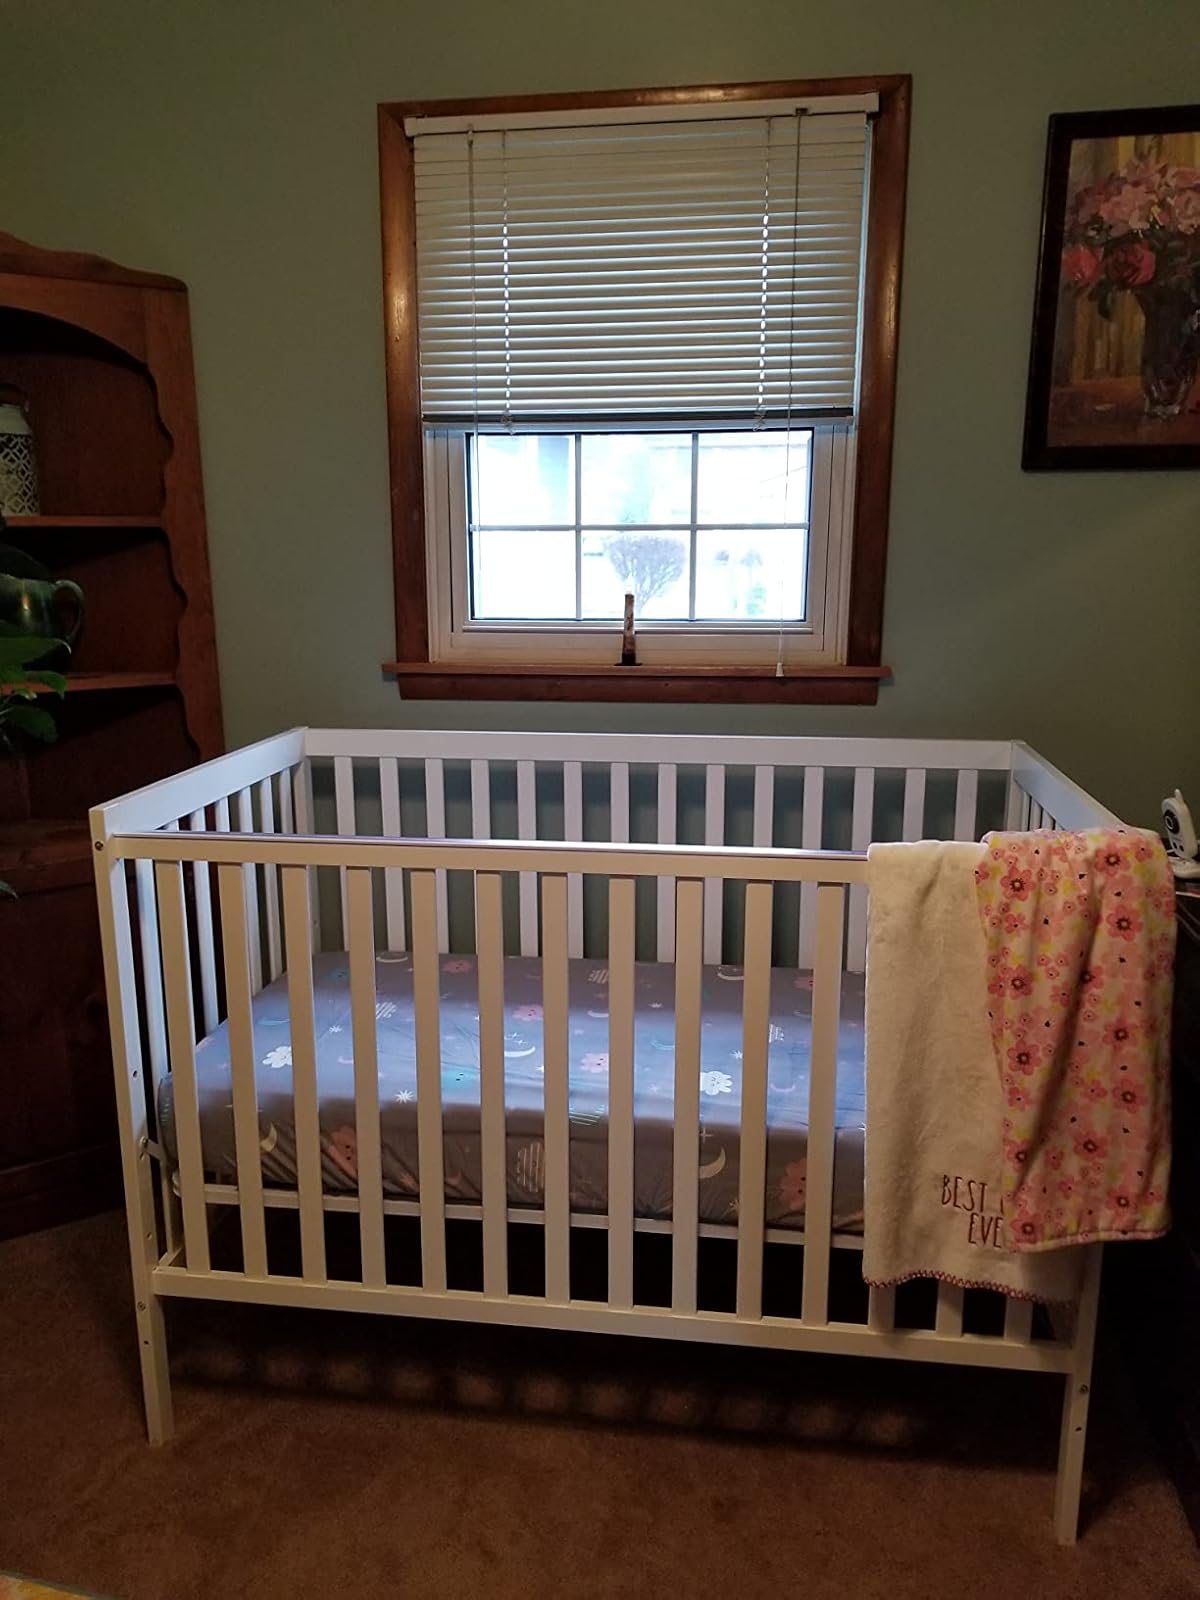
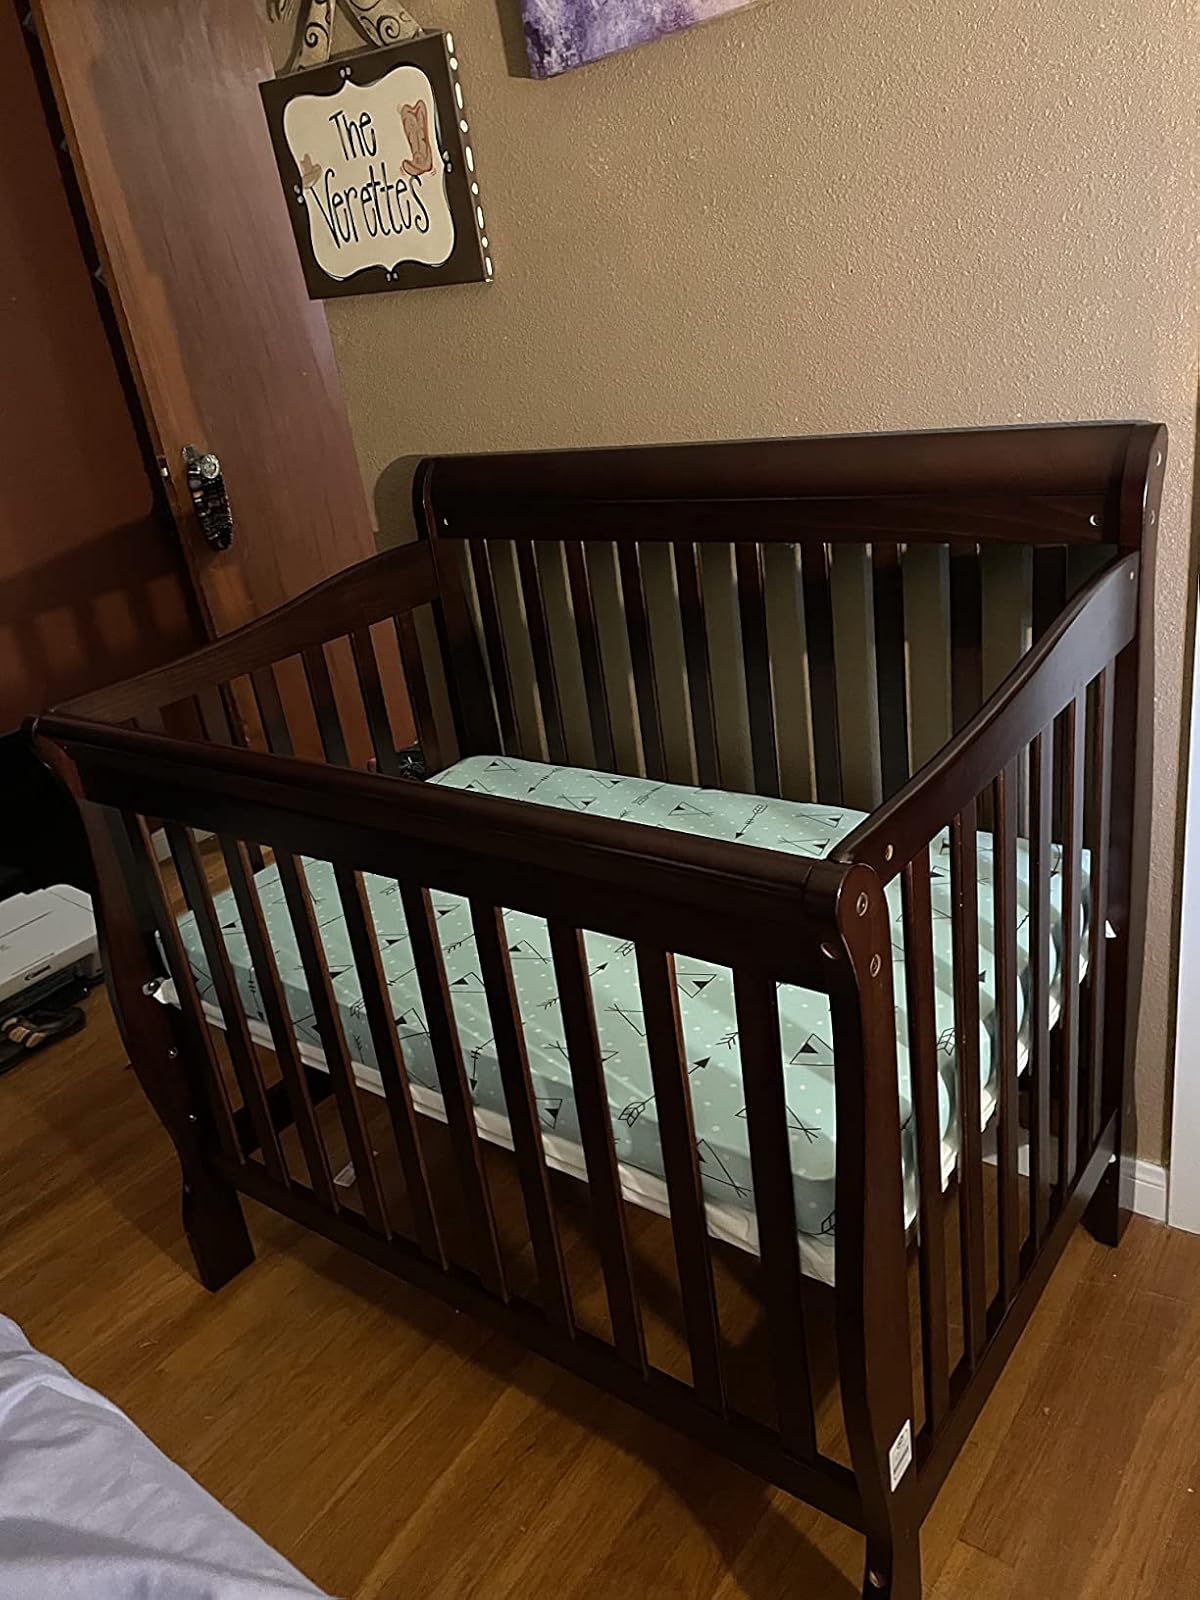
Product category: products_crib
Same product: no